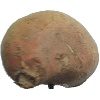
Label: potato_sweet